Benjamin Saldaña Rocca

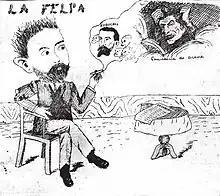
"The conscience of Arana." The illustration is based on rumors that Julio Cesar Arana had Eugene Robuchon murdered

Within this first issue, Saldaña included a letter from Julio Muriedas, who worked for Arana at Matanzas under the manager Armando Normand. Muriedas relayed that Normand applied 200 whip lashes or even more to the Natives when they did not meet the rubber quota he required. At other times, when the Native flees because they will not meet their rubber quota, Normand has the Native's children suspended by their hands and feet before applying fire. This is done so the children will expose where their fathers have hidden. Muriedas also stated "On more than one occasion, always for lack of weight of the rubber, the Indians are shot, or their arms and legs are cut off with machetes and the body is thrown around the house; and more than once the repugnant spectacle of dogs dragging about the arms or legs of one of these unfortunates has been witnessed." This deposition further relayed "another scene, excessively inhuman and repugnant" detailing the sexual abuse of a woman named Matilde by employees of the rubber company, and specifically Bartolomé Zumaeta. Details about the flagellations as well as the killing of multiple members of the Yaquebuas and Nuisayes tribes, some of whom were captains, were included in this letter. According to Julio Murieda, "These are the actual deeds that are carried out constantly in the Putumayo, and for the lack of one kilogram in the weight of their quota of rubber they murder, mutilate, and torture the people."